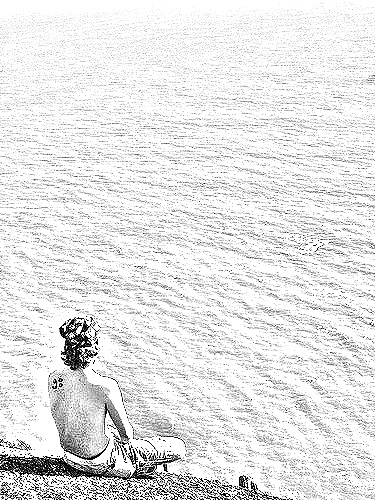
Portrait style: Sketch Portrait